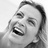
Emotion: happy